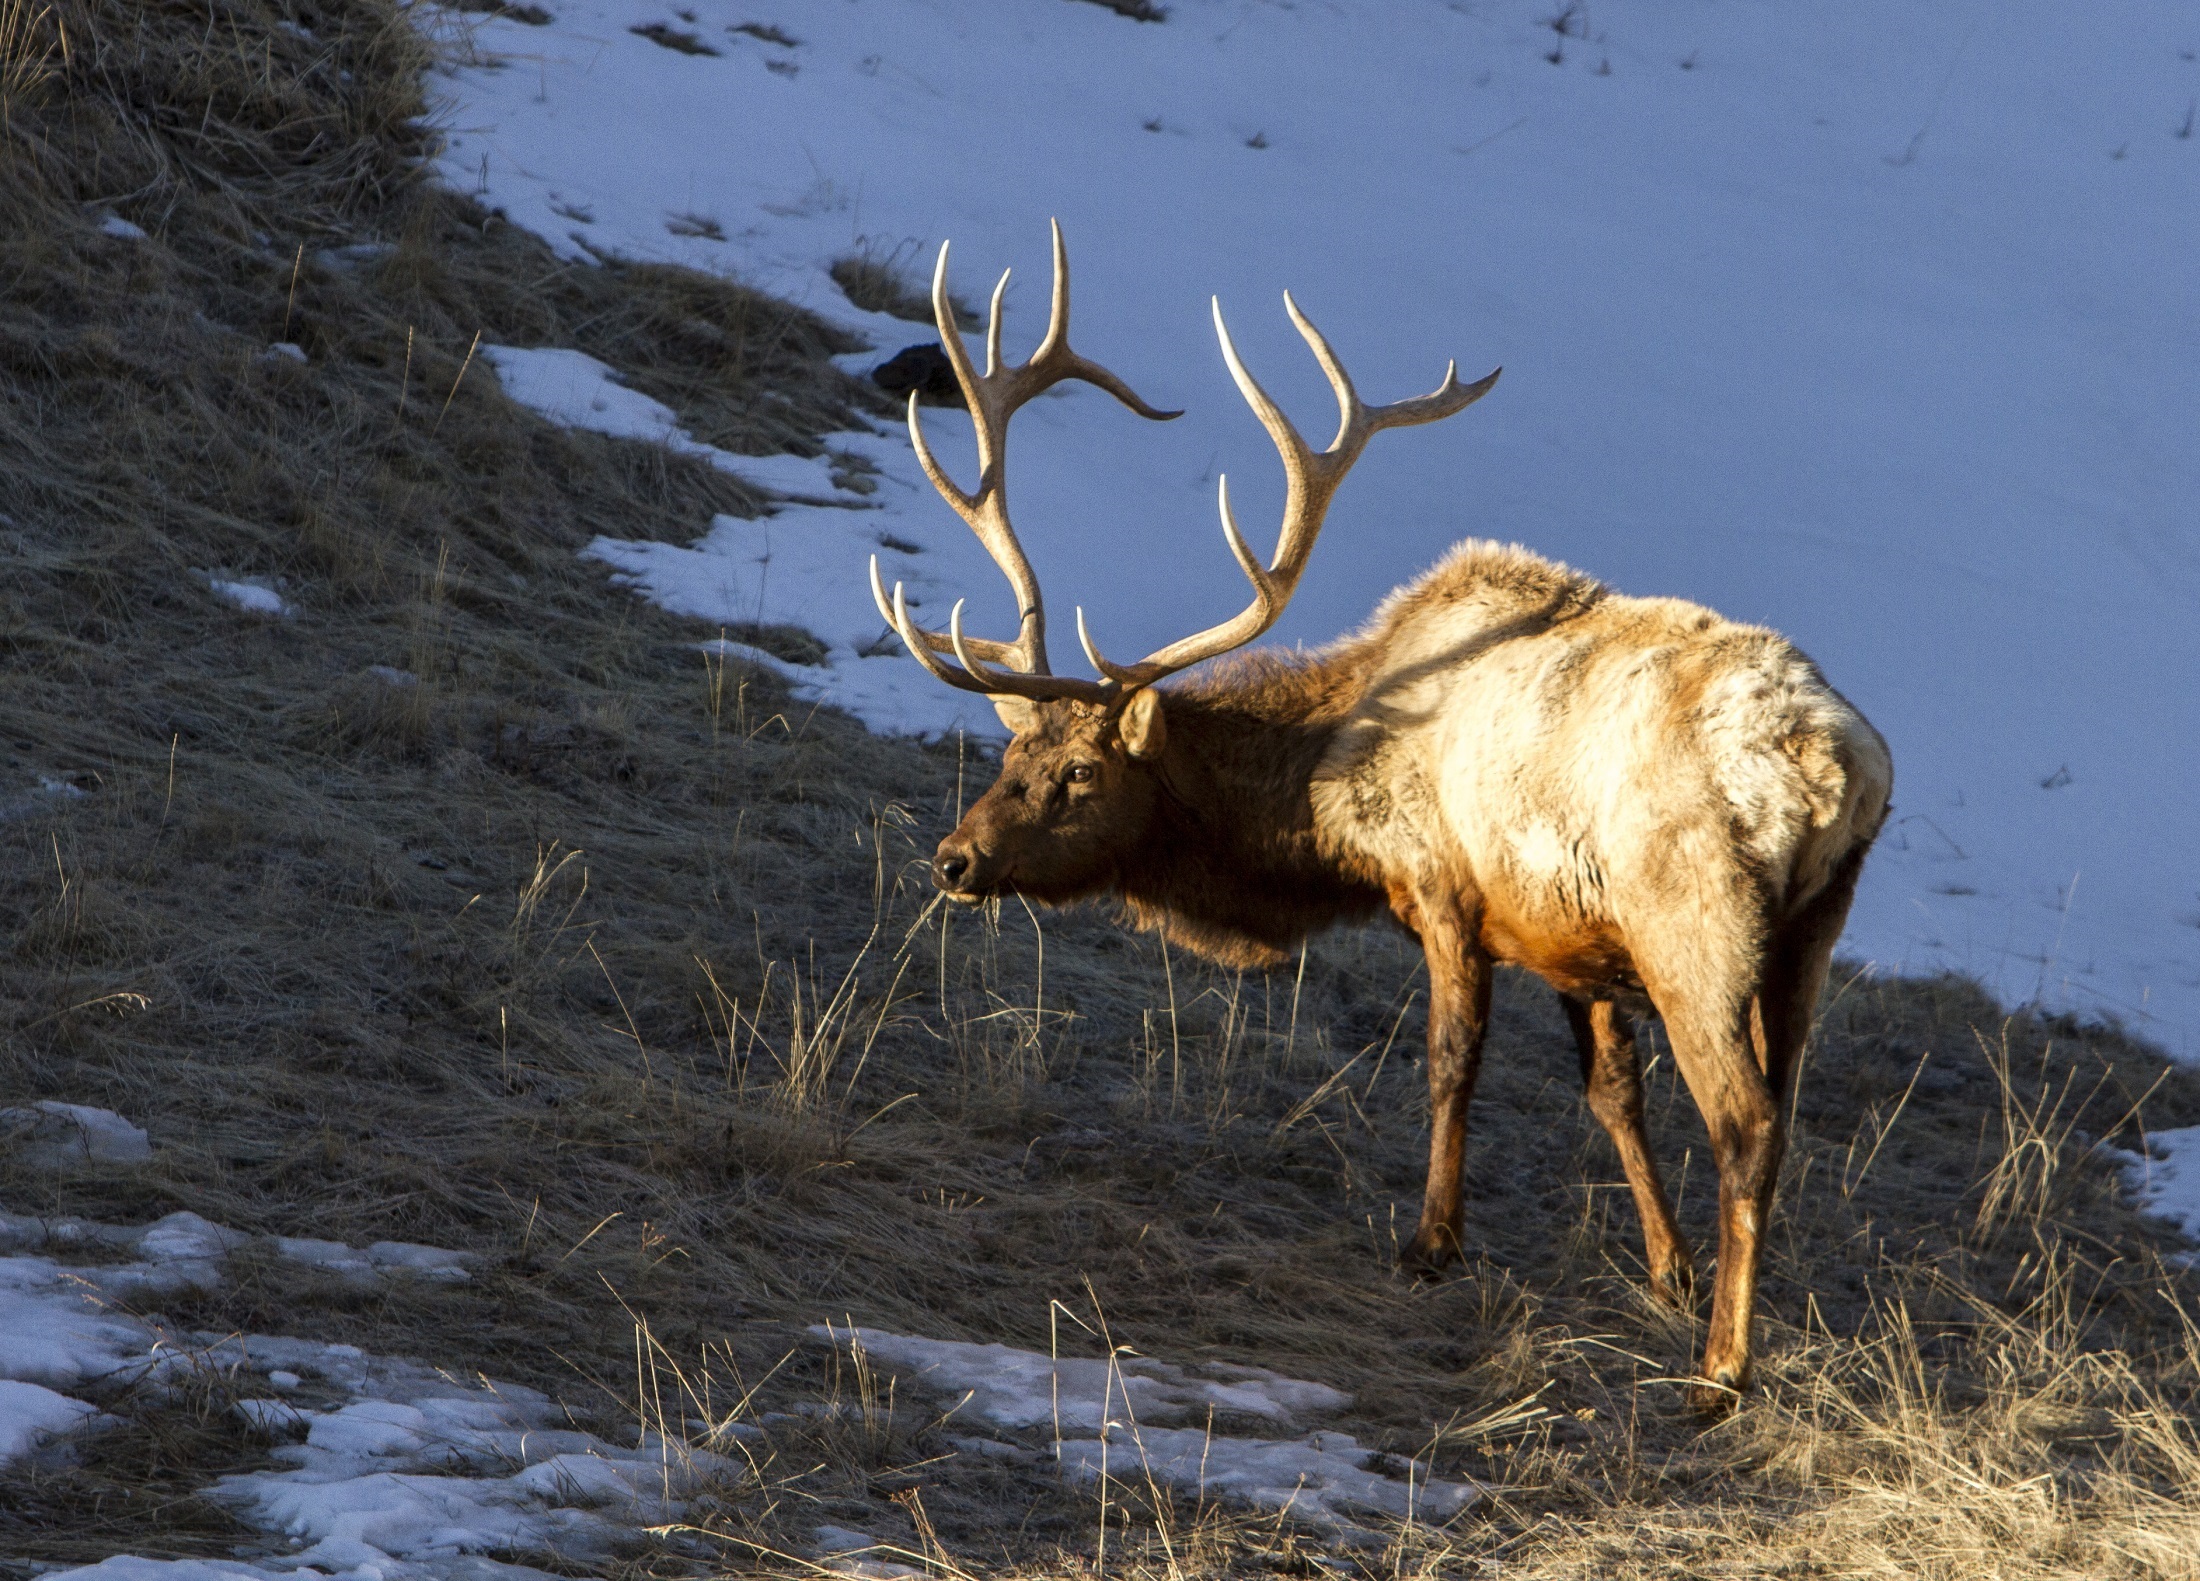
nature, wilderness, snow, game, male, wildlife, deer, park, mammal, rack, fauna, outdoors, bull, american, reindeer, antlers, protected, tundra, elk, white tailed deer